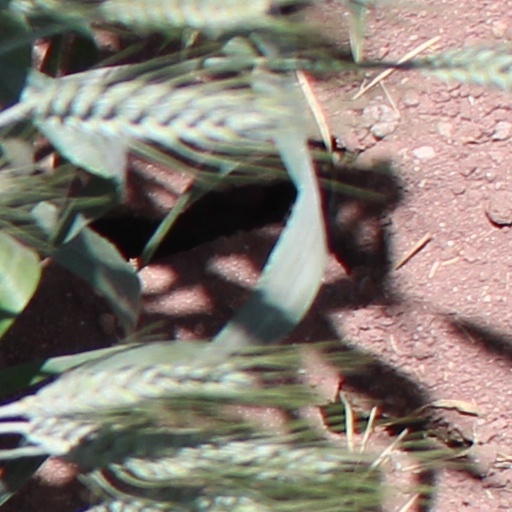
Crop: wheat